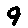
Label: 9